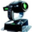
Label: lamp